Transport in the Republic of the Congo

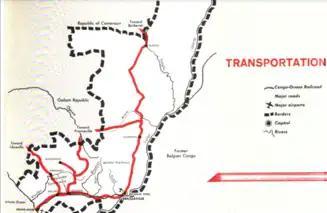
Transport in the Congo in 1961

Transport in the Republic of Congo includes land, air and water modes. Over of paved roads are in use. The two international airports are Maya-Maya Airport and Pointe Noire Airport.